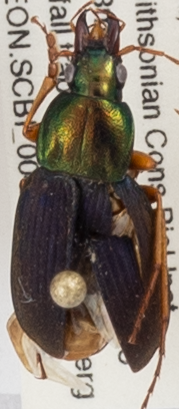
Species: Chlaenius emarginatus
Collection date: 2019-08-15
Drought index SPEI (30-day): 0.198
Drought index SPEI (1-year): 1.93
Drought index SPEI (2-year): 2.09